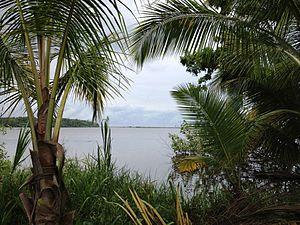
L'île Calero est une île fluviale du Costa Rica située à l'extrême nord-est de ce pays, dans la province de Limón. Elle est l'île la plus grande du pays et fait partie, avec l'île Brava au sud, de la réserve naturelle nationale de Barra del Colorado.